The Clone Republic

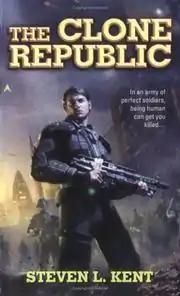

The Clone Republic is the first book in the "Clone" series of novels, set in 2508 AD. It is followed by "Rogue Clone, The Clone Alliance, The Clone Elite, The Clone Betrayal, The Clone Empire, The Clone Redemption, The Clone Sedition, The Clone Assassin," and "The Clone Apocalypse".